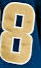
Number: 8